Godfried Schalcken

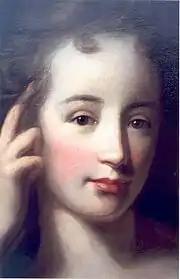
Mary Stanhope, later Viscountess Fane, detail of a portrait signed and dated Schalken, 1702. The prime version of this painting is at Chevening, her brother, James Stanhope's house in Kent.

The atmospheric work of Schalcken provided the inspiration for Sheridan Le Fanu's gothic horror story "Strange Event in the Life of Schalken the Painter", which was adapted as "Schalcken the Painter", and broadcast by the BBC on 23 December 1979 as part of its "Omnibus" series.